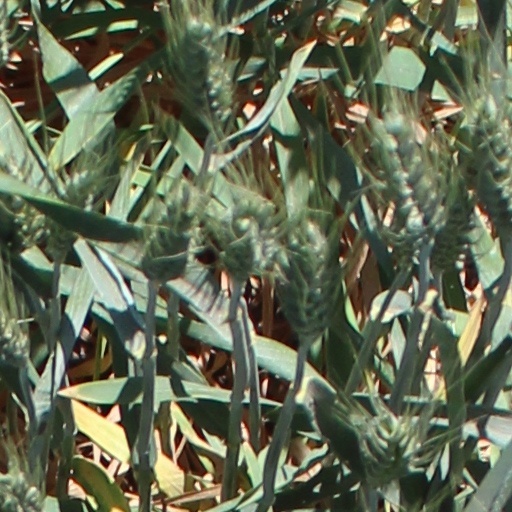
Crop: wheat